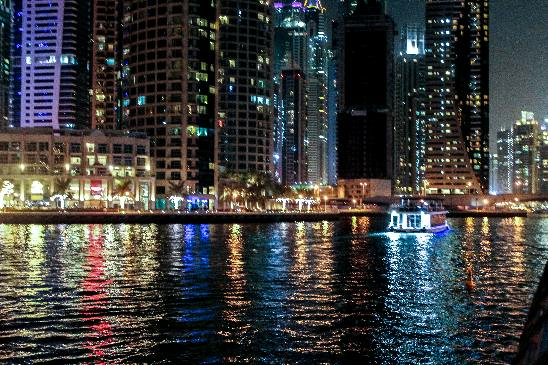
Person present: No